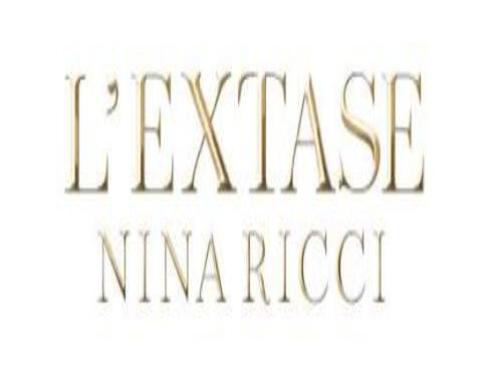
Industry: Clothes